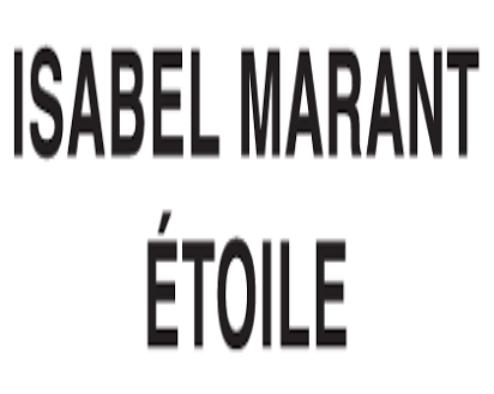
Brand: Isabel Maran-1
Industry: Clothes